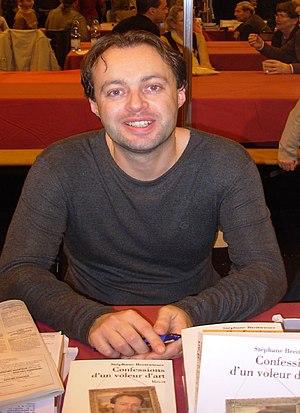
Stéphane Breitwieser au salon du livre de Colmar, (Haut-Rhin, France).